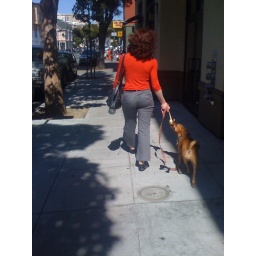
woman in red dragging dog with rubber chicken